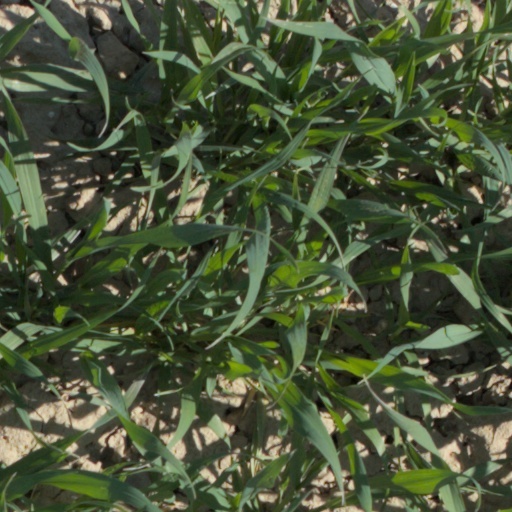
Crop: wheat